Frasier (2023 TV series)

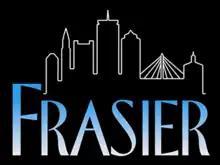
The title card depicts the Boston skyline, including the Custom House Tower, the Federal Reserve Bank of Boston, the Prudential Tower, 111 Huntington Avenue and the Zakim Bridge

Frasier is an American television sitcom that premiered on October 12, 2023, on Paramount+. It is a revival of and a sequel to the 1993–2004 sitcom "Frasier" (a spin-off of the sitcom "Cheers") featuring the character Frasier Crane, played by Kelsey Grammer. On February 22, 2024, the series was renewed for a second season, and on May 9, 2024, production was begun. The second season was released on September 19, 2024. On January 17, 2025, "Frasier" was canceled by Paramount+. At the same time, CBS Studios announced that it had planned to shop the show to other outlets, such as Prime Video or Hulu. As of July 2025, no other service has announced interest in a third season of the sequel.